West Virginia Governor's Mansion

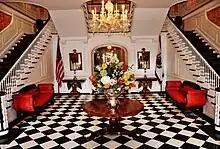
The foyer has checkered marble flooring and dual staircases.

The building's first occupant, Ephraim F. Morgan, who had first proposed to the state the construction of a new residence, only lived in the new mansion for one week because his term expired during 1925. In 1926, servant's quarters were added atop a garage, along with private gardens. Since its completion, the mansion has had several redecorations, including one in 1937 and one in 1958. The original building plans for the mansion included a third story, but one was not added until much later, in 1946. Before this addition, the second floor had been covered with a roof composed of tin, but it was replaced by one made of slate.